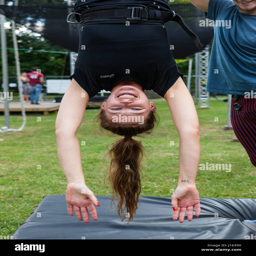
person learning how to hang from her legs , with the help of person .